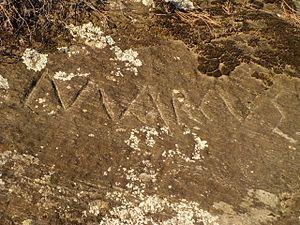
Marcus, Graffiti (Coudoulous, Lozère)
Le site antique de Coudoulous dit aussi voie romaine de Coudoulous consiste en un vestige de route antique taillée dans le schiste et se caractérise par de profondes ornières en deux sillons parallèles. On note également la présence de trois inscriptions anthroponymiques gravées dans la pierre de la paroi jouxtant la voie. Le site est inscrit au titre des monuments historiques en 1978.